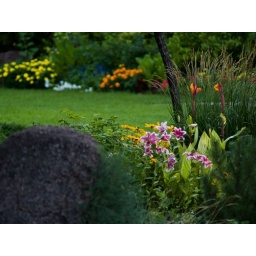
Open field surrounded by flowers - 03